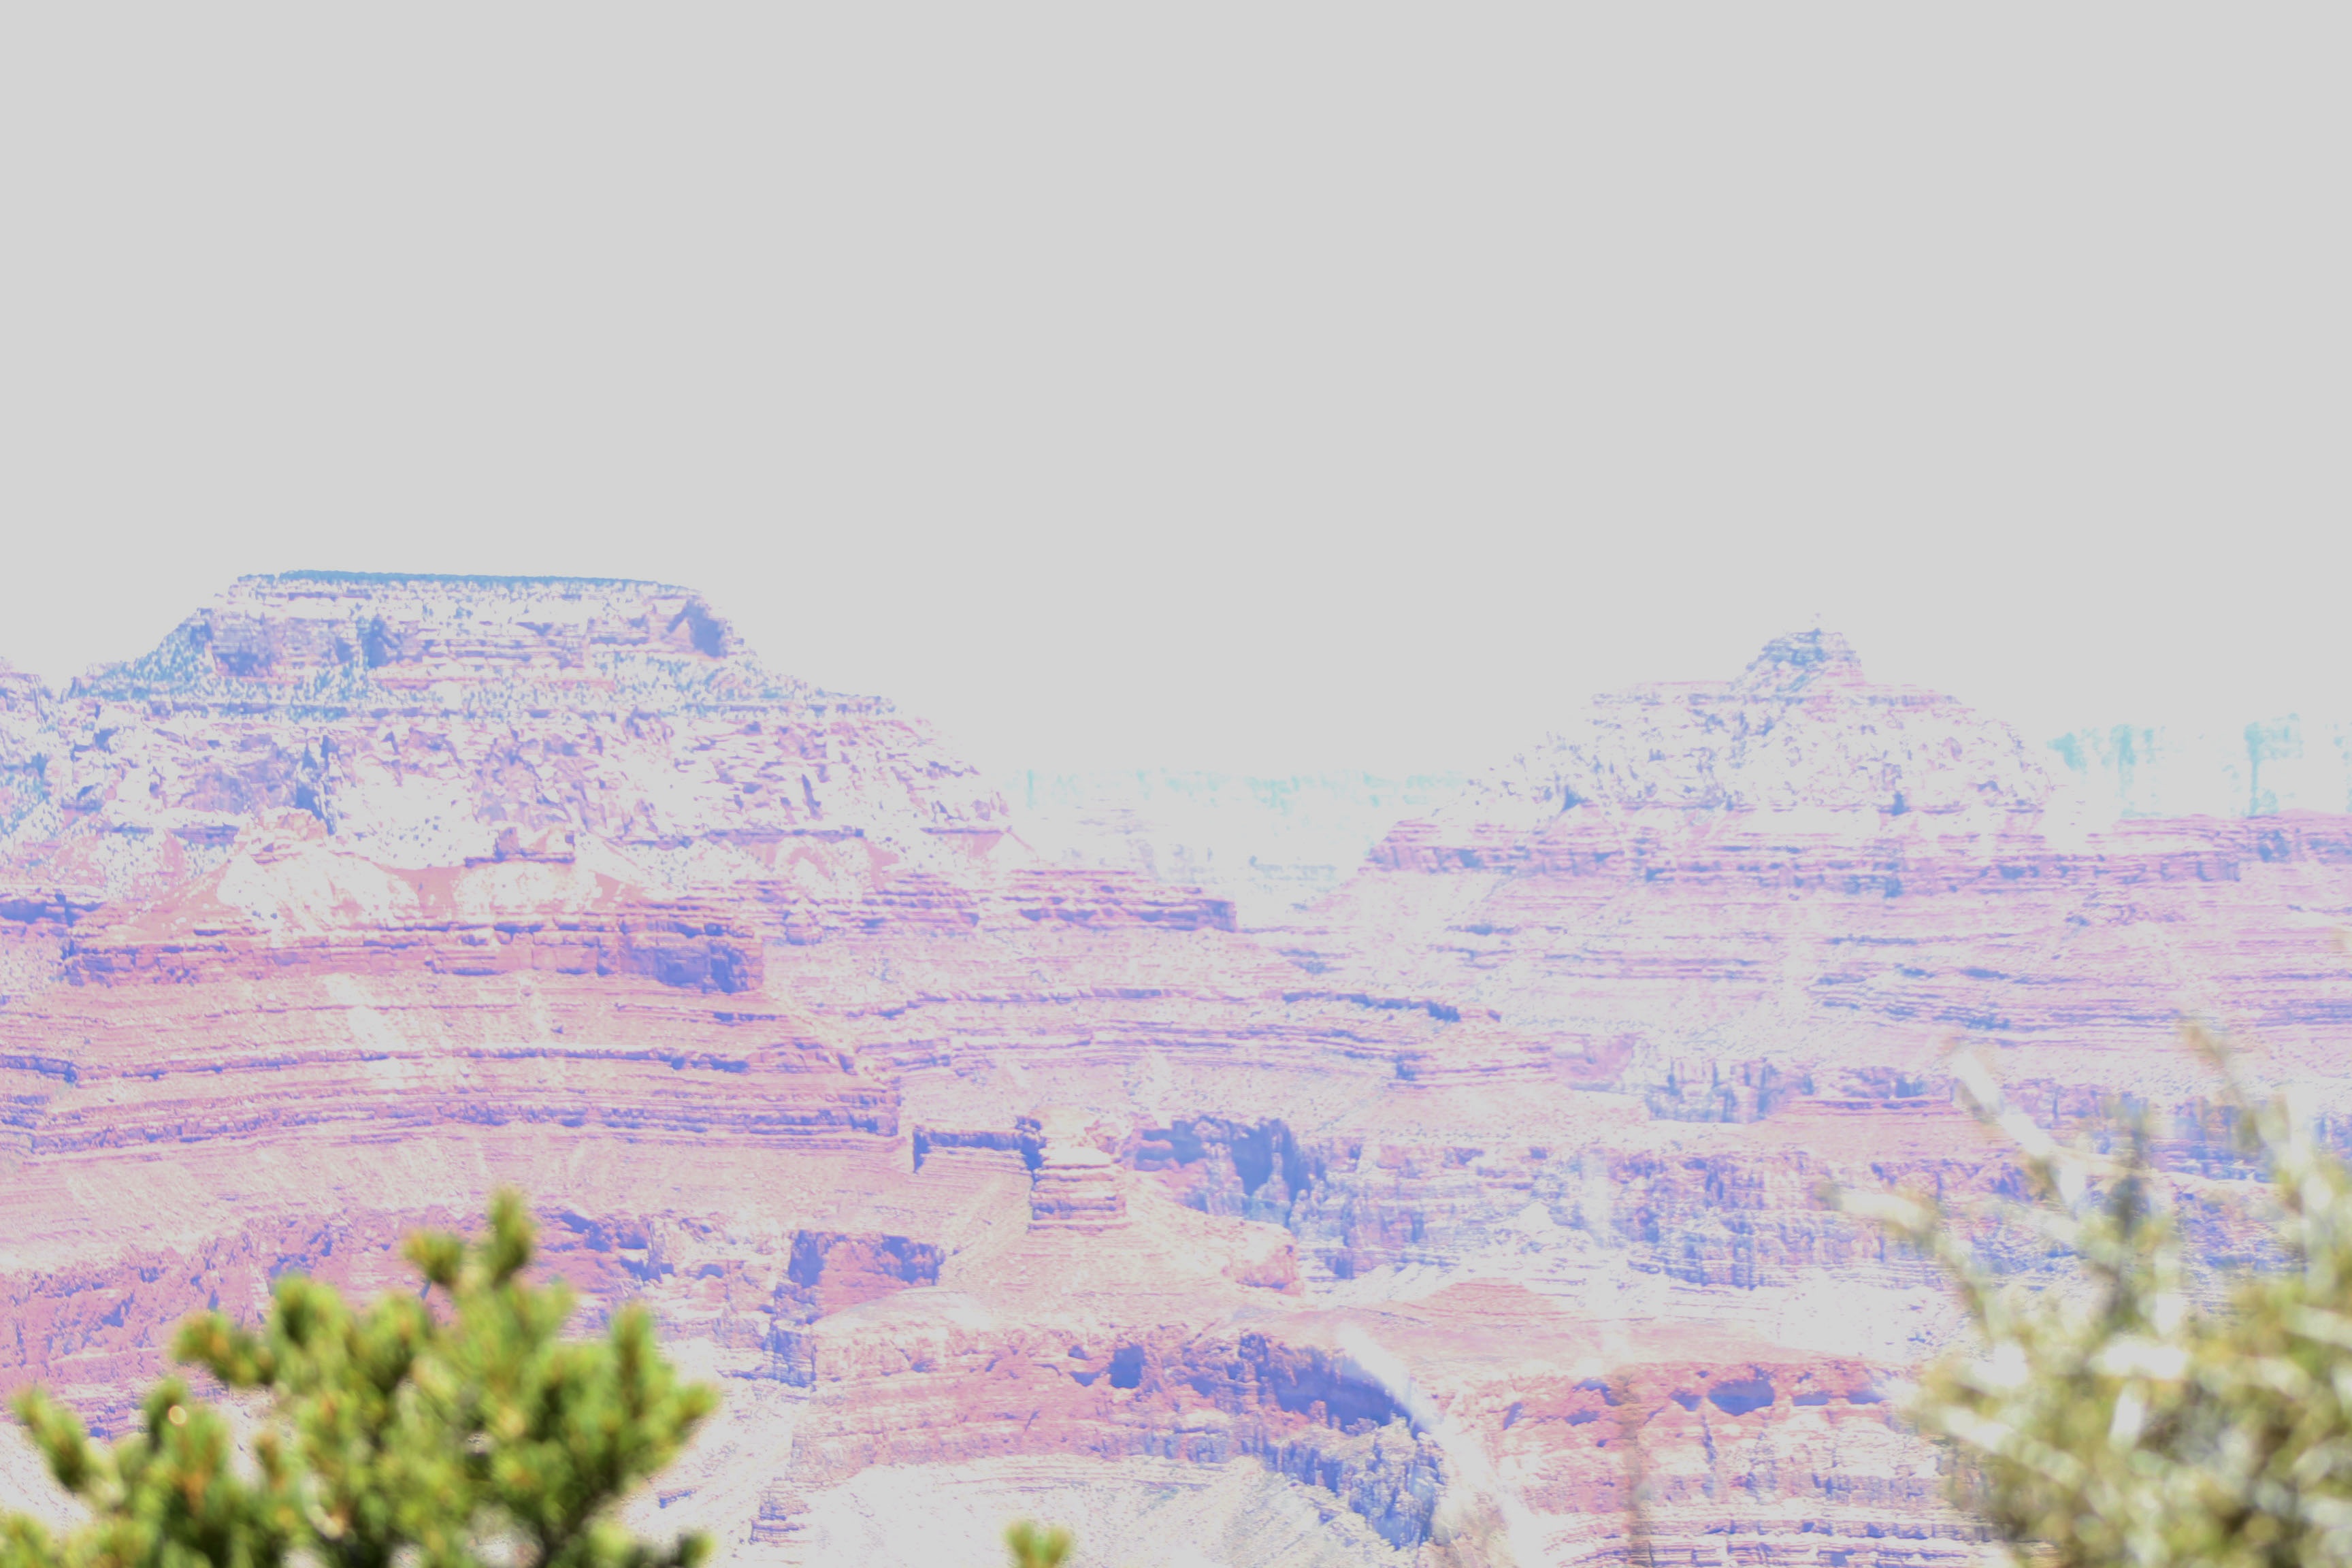
flower, plain, badlands, plateau, ecosystem, tundra, landform